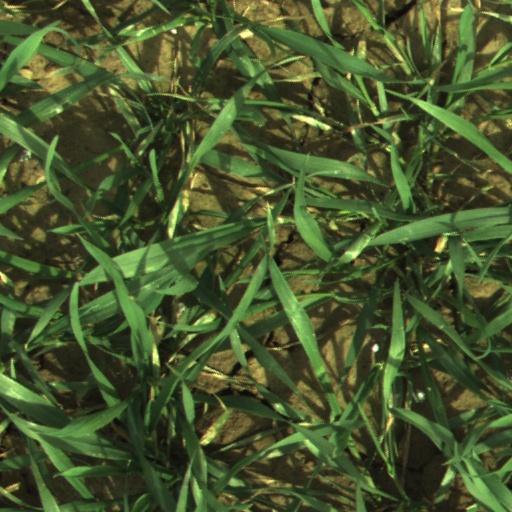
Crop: wheat